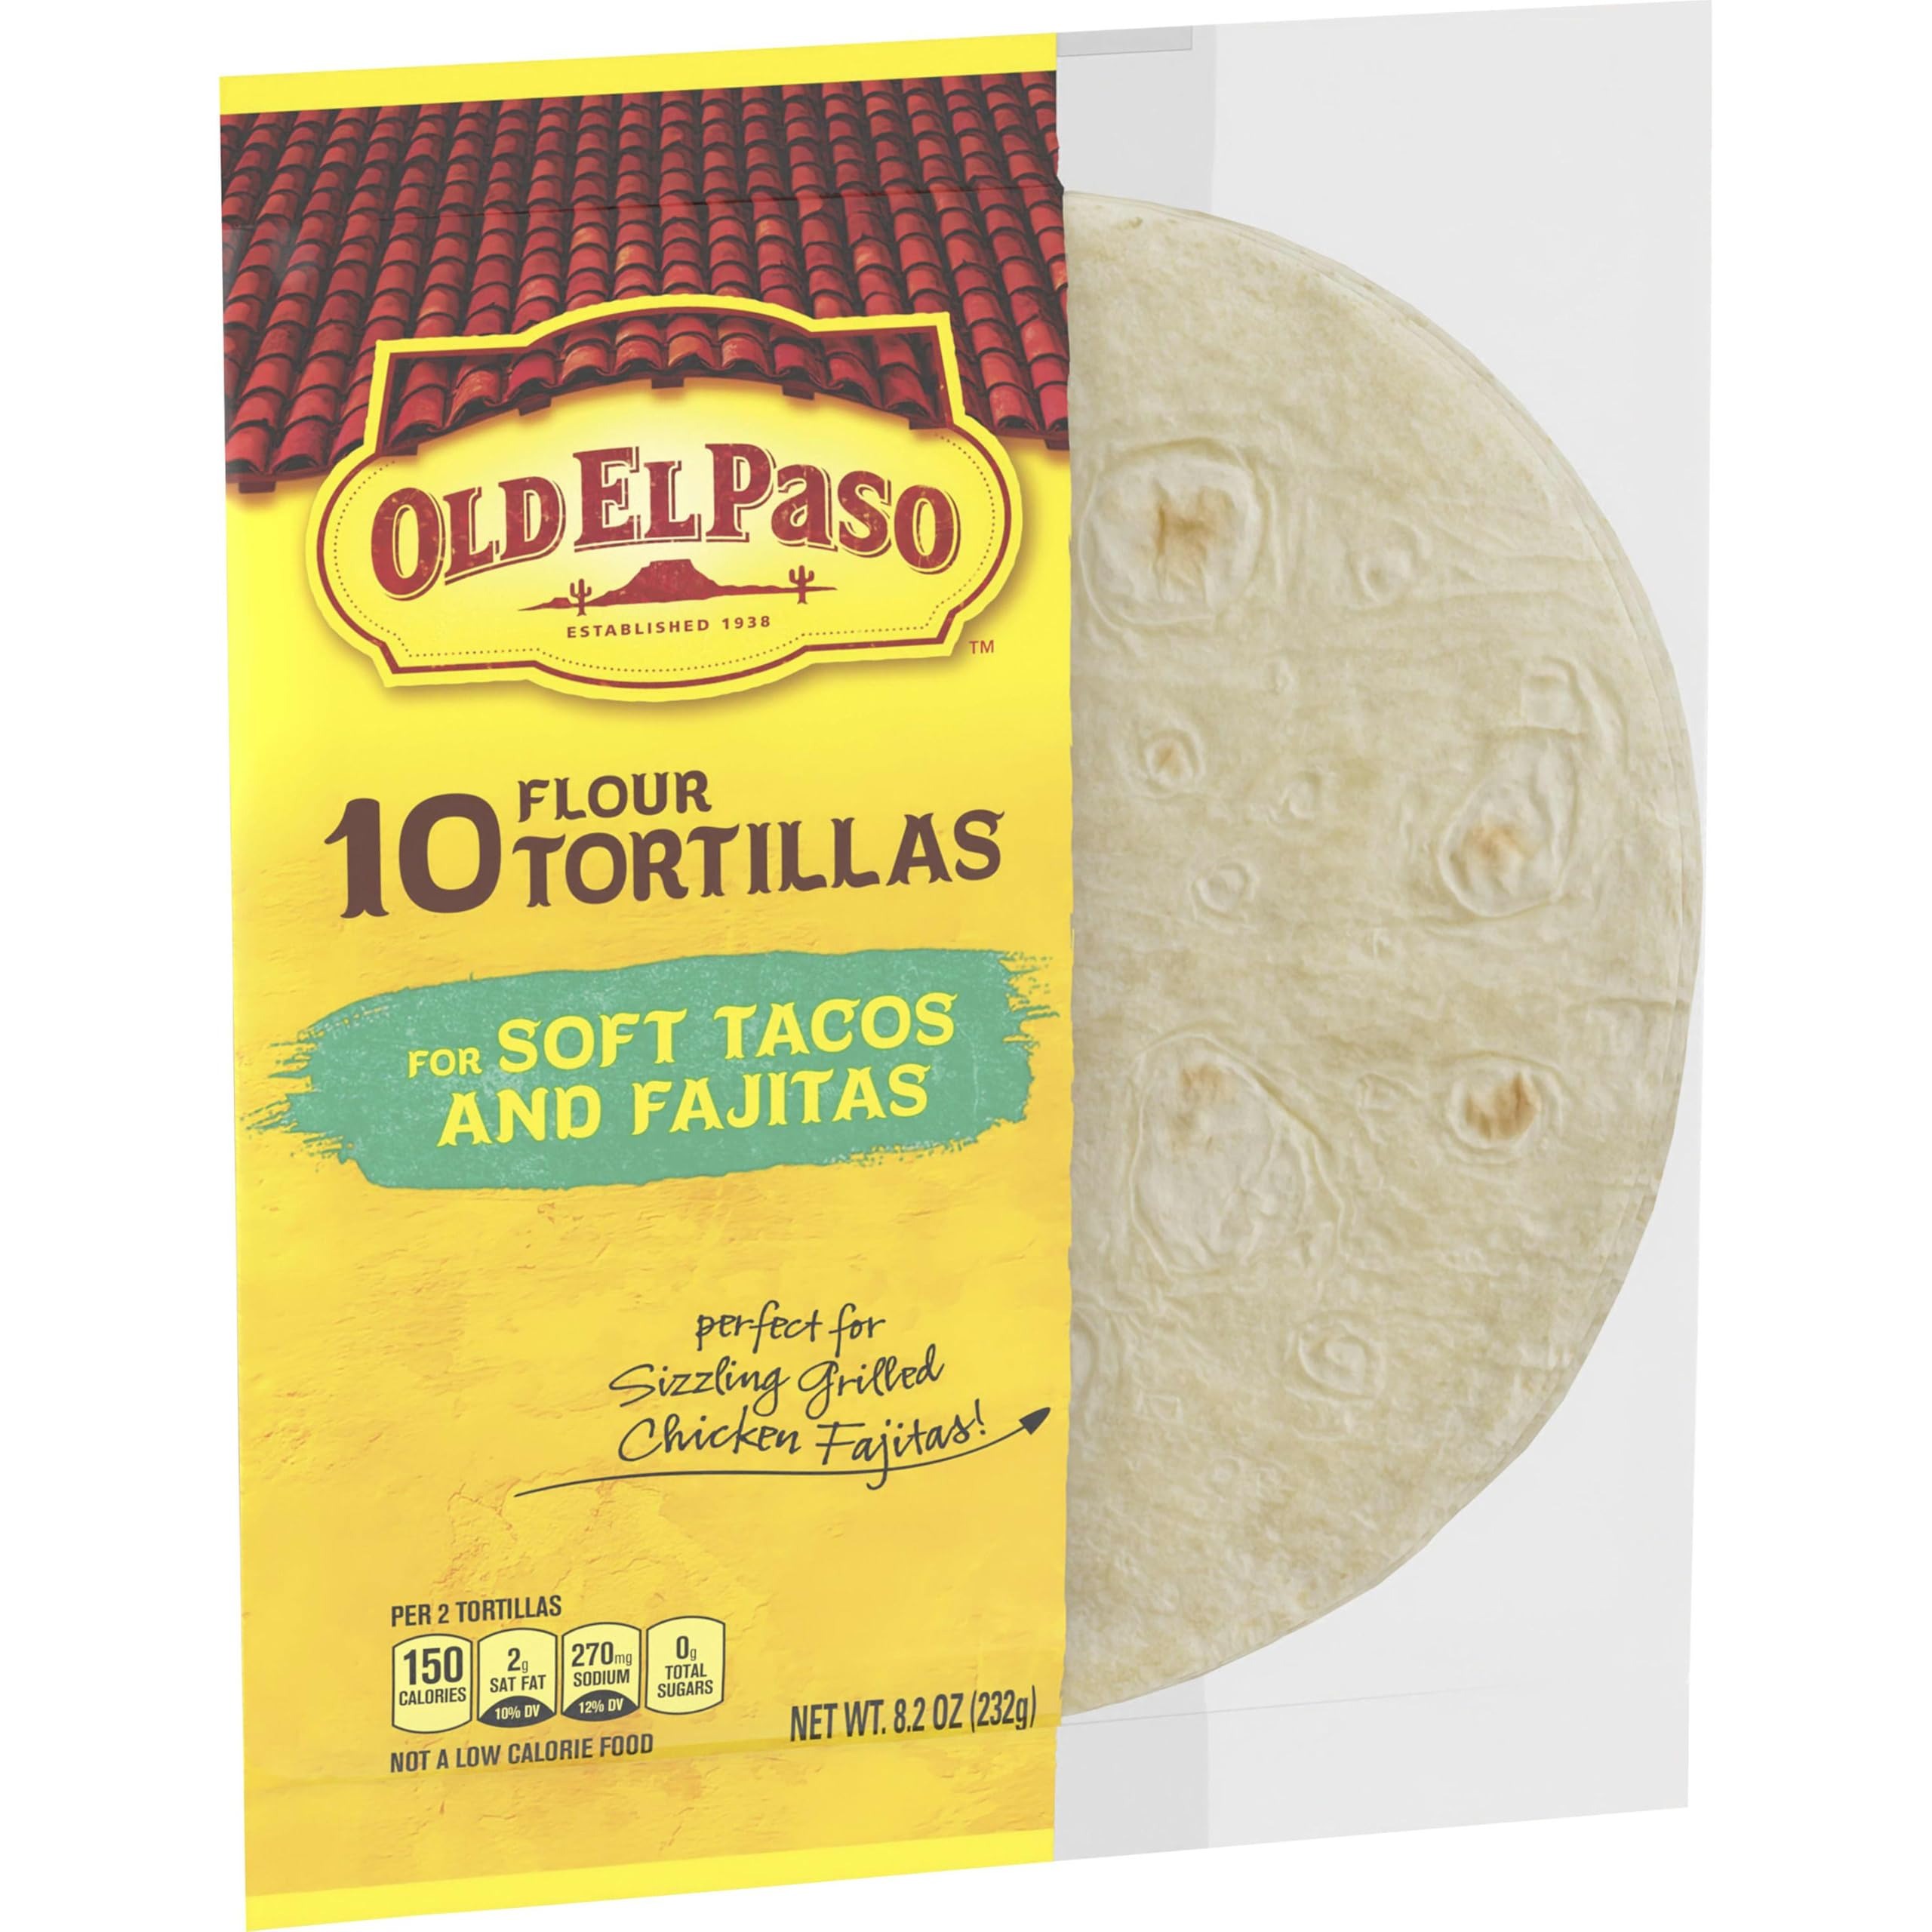
Item Name: Old El Paso Flour Tortillas - 10 CT
Bullet Point 1: 0g Trans Fat
Bullet Point 2: Low Cholesterol
Bullet Point 3: Provides Energy
Bullet Point 4: Cholesterol Free
Product Description: Product Description When you need a delicious foundation for soft tacos, fajitas and more, choose Old El Paso Soft Flour Tortillas. These flour tortillas are the perfect size for a make-your-own soft taco or fajita feast. They combine perfectly with other Old El Paso products to help get dinner on the table quickly. When you have a package of these soft flour tortillas on hand, there's no wrong way to taco. For more than 80 years, Old El Paso has been bringing families and communities together to celebrate old and new traditions around delicious, Mexican-inspired flavors. We believe that any night can be a taco night, and we’re here to help make it a little easier and a lot more delicious. Our variety of crispy hard taco shells, tasty soft tortillas, flavorful seasonings, and much more help make taco night fun. Allergens / Disclaimer CONTAINS WHEAT INGREDIENTS Benefits / Consumer Statements 0g Trans Fat Low Cholesterol Provides Energy Cholesterol Free Ingredients Enriched Flour Bleached (wheat flour, niacin, iron, thiamin mononitrate, riboflavin, folic acid), Water, Palm Oil, Glycerin. Contains less than 2% of: Baking Powder (sodium aluminum phosphate, baking soda), Mono And Diglycerides, Salt, Potassium Sorbate and Calcium Propionate (preservatives), Fumaric Acid, Hydrogenated Vegetable Oil (soybean, palm, and/or cottonseed oil), Dough Conditioner (salt, wheat starch, enzymes). Prep Instructions MICROWAVE DIRECTIONS: Remove tortillas from bag. Place stack of tortillas on microwavable plate. Cover with microwavable paper towel. Microwave on High 30 to 45 seconds until warm. Keep covered until ready to use. Do not microwave tortillas in bag. Tortillas do not need to be refrigerated. OVEN DIRECTIONS: Remove tortillas from bag. Wrap stack of tortillas in foil; place on cookie sheet. Bake at 325°F for 10 minutes until warm. Keep covered until ready to use. Do not microwave tortillas in bag. Tortillas do not need to be refrigerated. From time to time, reformulations of products may alter nutrient value, ingredients and/or allergens. Maintaining on-line information accuracy at all times can be difficult. In the event of a conflict between the data that is shown on this site and that which is on the package, the data on the package should be the primary resource for accurate and up to date data for the product in the package.
Value: 8.2
Unit: Ounce

Price: 5.82